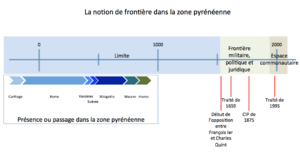
Frise chronologique du concept de frontière entre l'Espagne et la France
La frontière entre l'Espagne et la France est la frontière internationale terrestre et maritime séparant les deux pays, de l'Atlantique à la Méditerranée. Courant sur 623 kilomètres le long des Pyrénées, et interrompue par la principauté d'Andorre, c'est la plus longue frontière terrestre de la France métropolitaine.